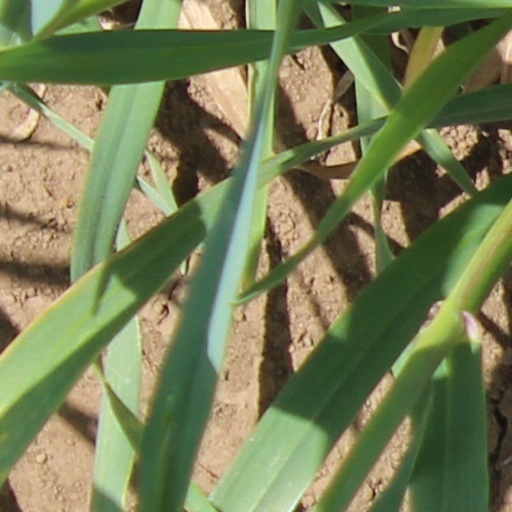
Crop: wheat